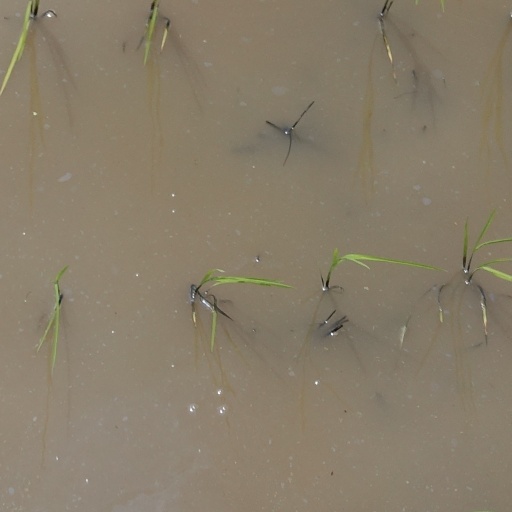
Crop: rice